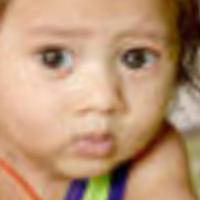
Age group: age 01-10